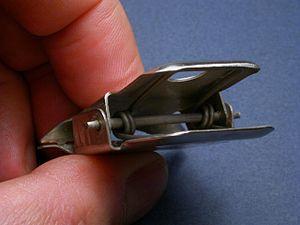
Pince à usage photographique